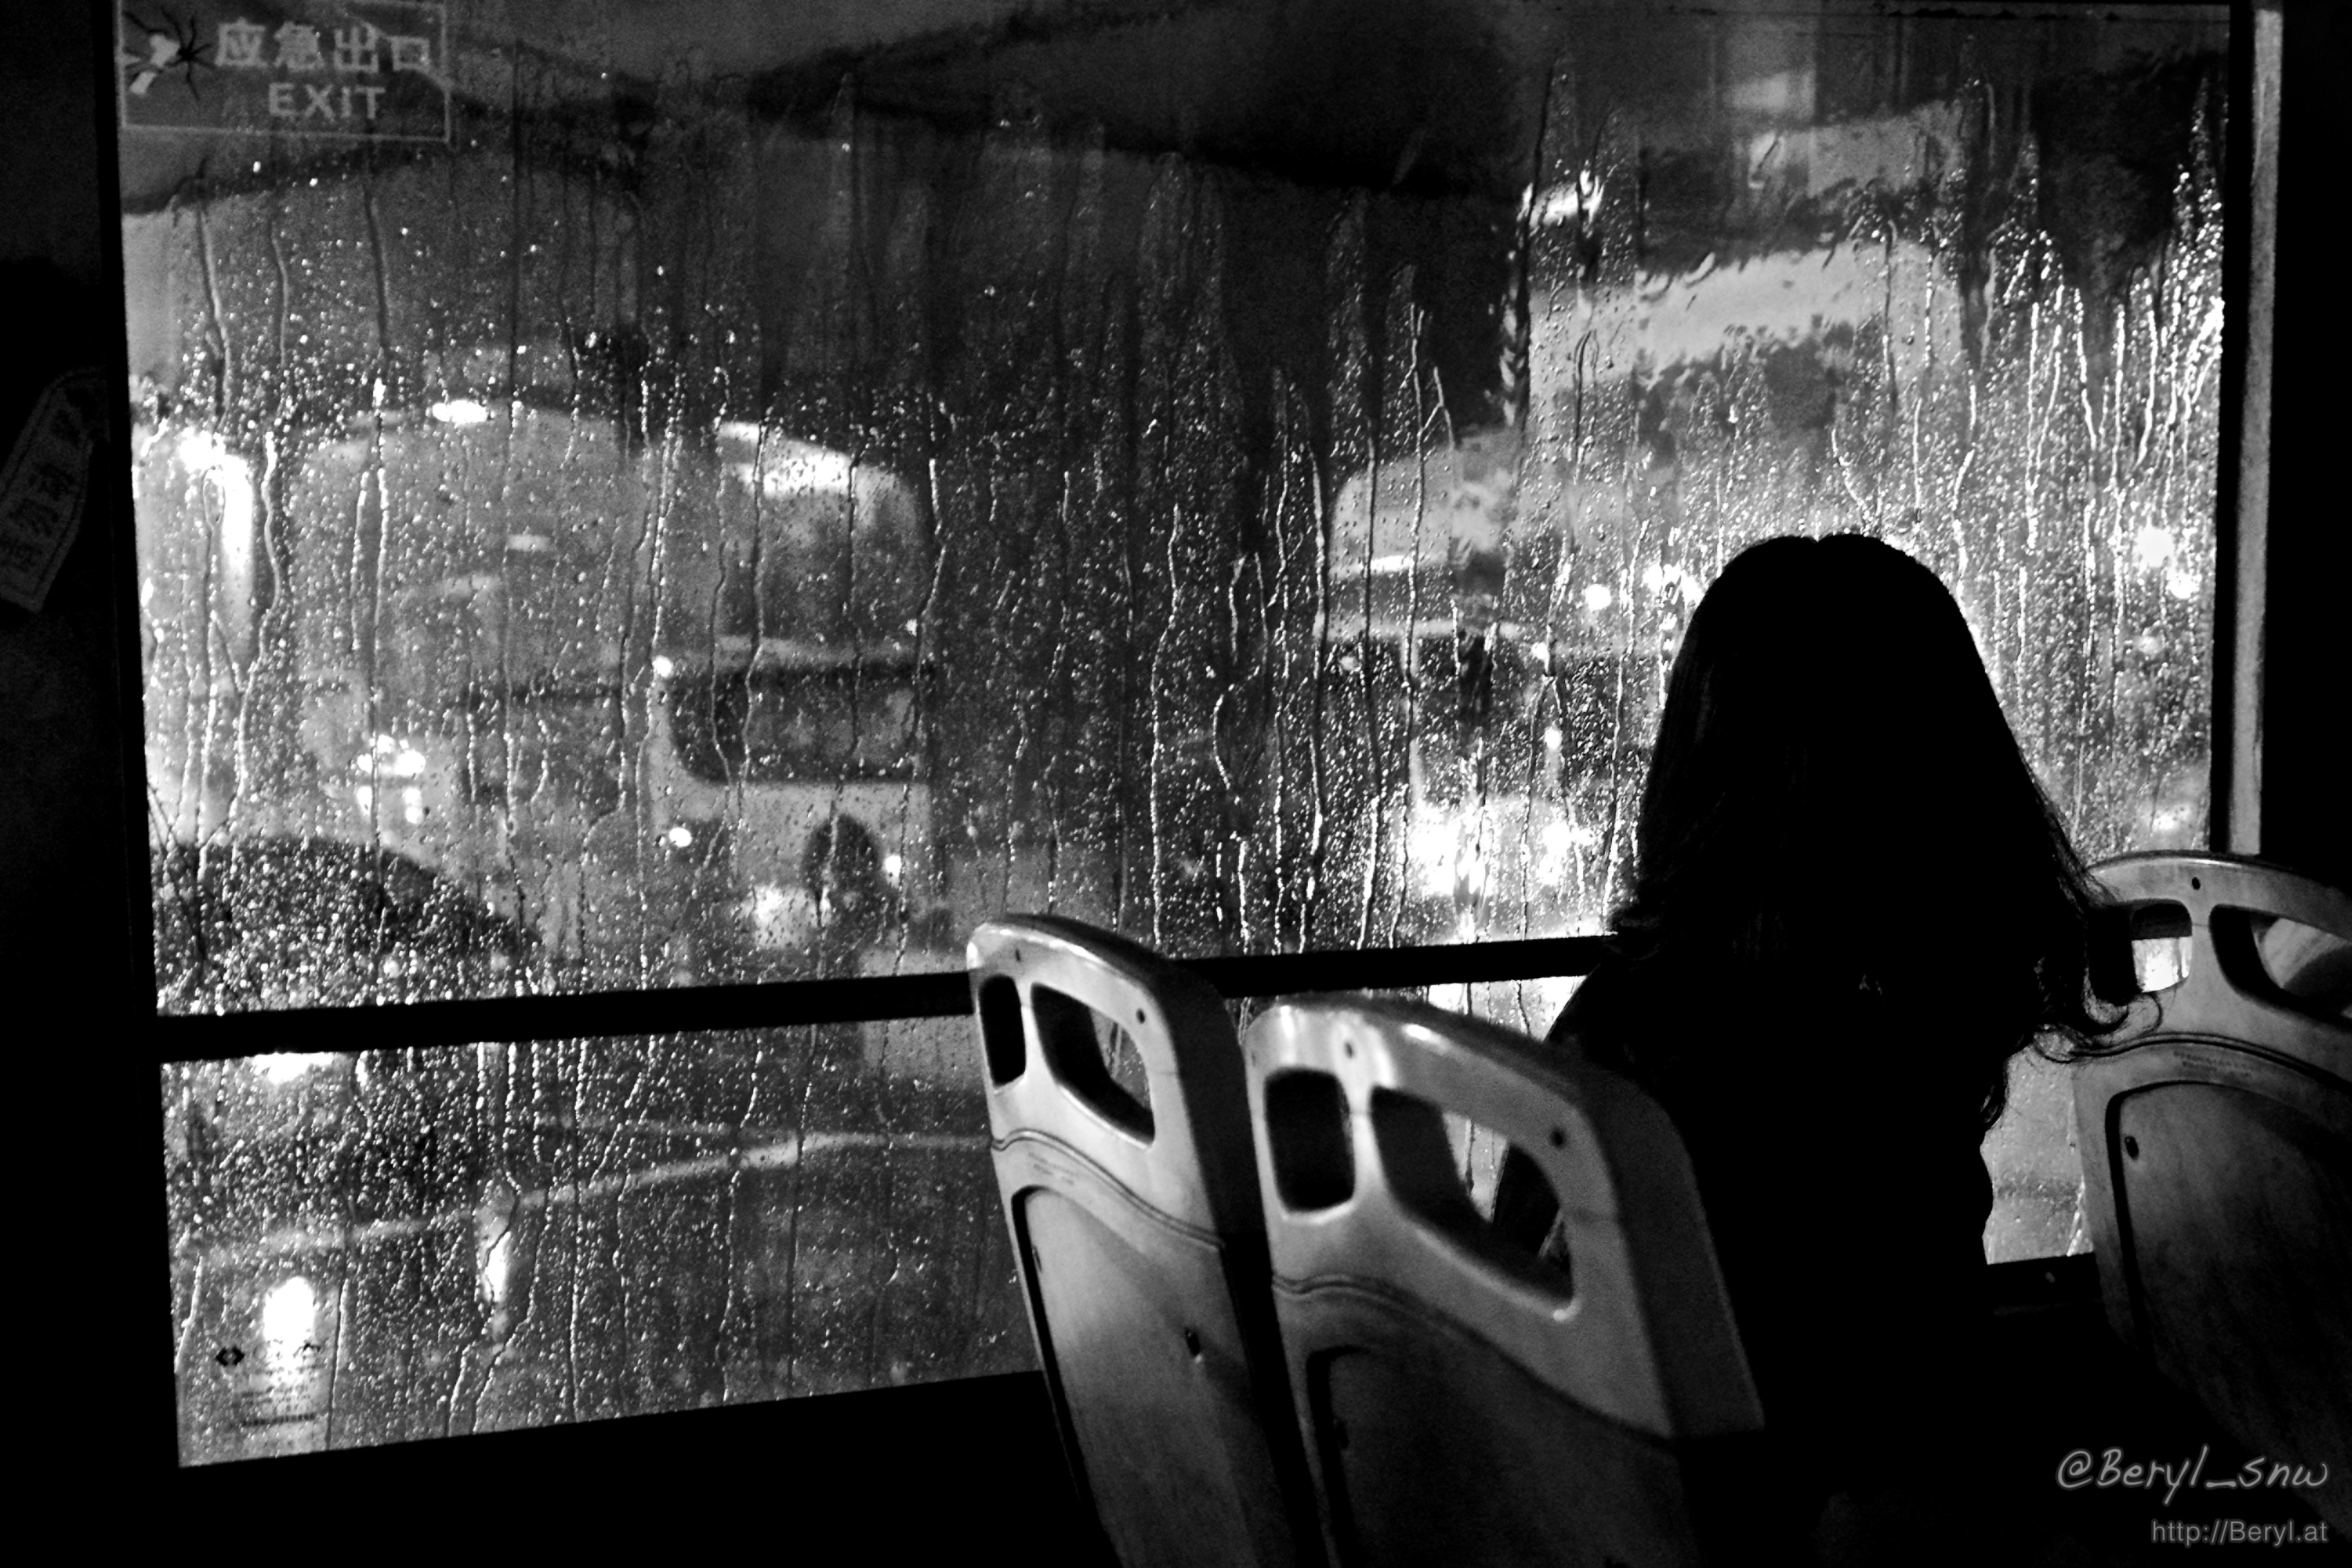
light, black and white, woman, white, street, night, photography, glass, wet, sitting, darkness, nikon, black, monochrome, bw, bus, blackandwhite, rainy, candid, back, photograph, faceless, raining, heavyrain, nikkor, d7100, snap, watching, 1755, badwether, monochrome photography, film noir